Gene Bremer

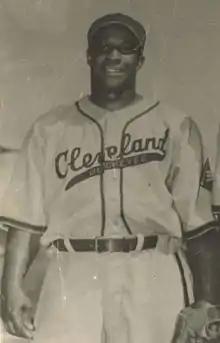

Eugene Joseph Bremer (Bremmer) (July 18, 1916 – June 19, 1971) was an American pitcher in Negro league baseball. He played between 1932 and 1949.